Religious studies

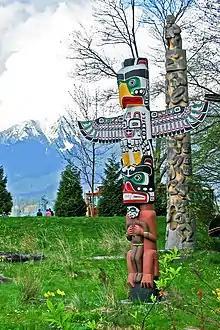
Totem poles reflect the beliefs of the Indigenous peoples of the Pacific Northwest Coast; some scholars of religious studies argue that the term "religion" is too Western-centric to encompass the beliefs and practices of non-Western civilizations.

Throughout the history of religious studies, there have been many attempts to define the term "religion". Many of these have been "monothetic", seeking to determine a key, essential element which all religions share, which can be used to define "religion" as a category, and which must be necessary in order for something to be classified as a "religion". There are two forms of monothetic definition; the first are "substantive", seeking to identify a specific core as being at the heart of religion, such as a belief in a God or gods, or an emphasis on power. The second are "functional", seeking to define "religion" in terms of what it does for humans, for instance defining it by the argument that it exists to assuage fear of death, unite a community, or reinforce the control of one group over another. Other forms of definition are "polythetic", producing a list of characteristics that are common to religion. In this definition there is no one characteristic that need to be common in every form of religion.